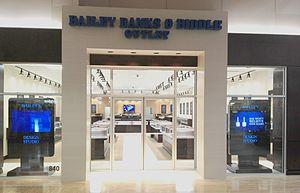
Bailey Banks & Biddle était un détaillant de bijoux formé à Philadelphie, en Pennsylvanie, en 1832.